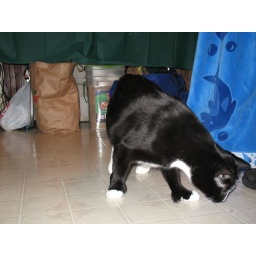
12-09-07 cats in hats and trees 016